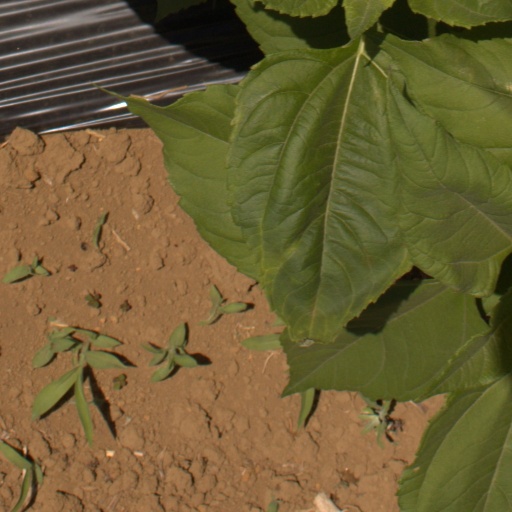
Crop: Jerusalem artichoke